Animal husbandry

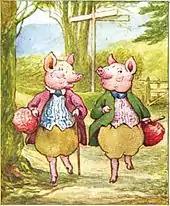
Illustration of dressed pigs

Poultry, kept for their eggs and for their meat, include chickens, turkeys, geese and ducks. The great majority of laying birds used for egg production are chickens. Methods for keeping layers range from free-range systems, where the birds can roam as they will but are housed at night for their own protection, through semi-intensive systems where they are housed in barns and have perches, litter and some freedom of movement, to intensive systems where they are kept in cages. The battery cages are arranged in long rows in multiple tiers, with external feeders, drinkers, and egg collection facilities. This is the most labour saving and economical method of egg production but has been criticised on animal welfare grounds as the birds are unable to exhibit their normal behaviours.